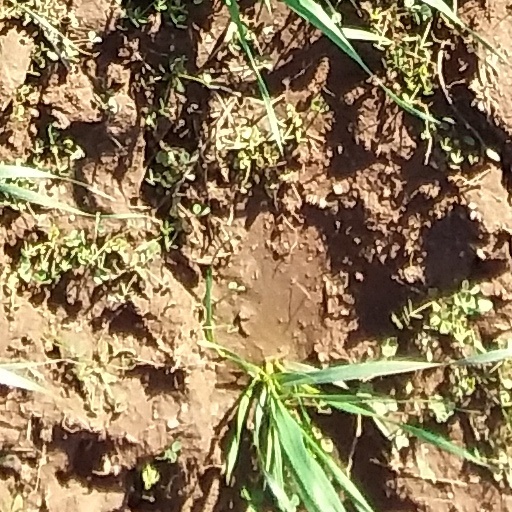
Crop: wheat